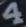
Number: 4